Austen Ivereigh

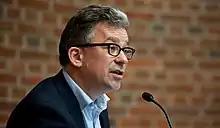
Ivereigh speaking at an interview for an Argentinian newspaper.

On 18 July 2006, Ivereigh resigned as the cardinal's director of public affairs following allegations by the "Daily Mail" that he had steered multiple women toward abortions. The allegations were the subject of legal proceedings initiated by Ivereigh in the High Court of Justice against Associated Newspapers Ltd.. A trial in February 2008 was inconclusive, but at the retrial in January 2009 the jury unanimously found that Ivereigh had been libelled. He was awarded £30,000 in damages, and all costs, estimated at £3 million. Ivereigh said his reputation had been "comprehensively vindicated".